Gilad Shalit

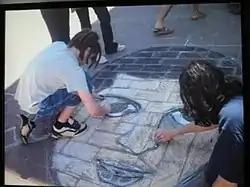
"Free Gilad" sidewalk painting

Prime Minister Ehud Olmert immediately ruled out negotiations with Shalit's captors, demanding his unconditional release. "There will be no negotiations to release prisoners," the Prime Minister's Bureau said in a statement. "The government of Israel will not give in to extortion by the Palestinian Authority and the Hamas government, which are headed by murderous terror organizations. The Palestinian Authority bears full responsibility for the welfare of Gilad Shalit and for returning him to Israel in good condition."